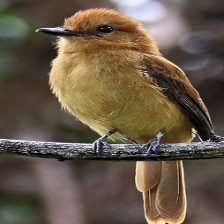
Species: CINNAMON ATTILA
Scientific name: ATTILA CINNAMOMEUS